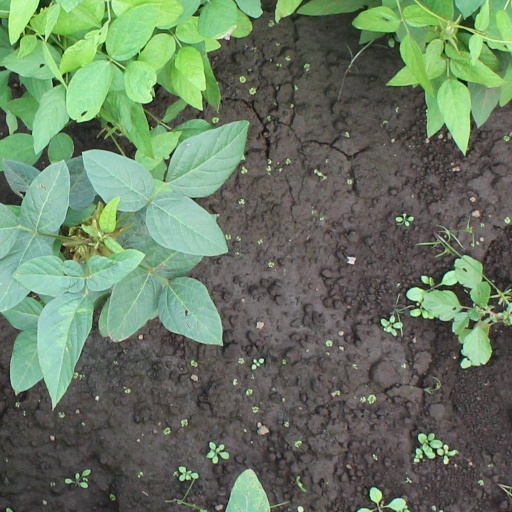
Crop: soybean